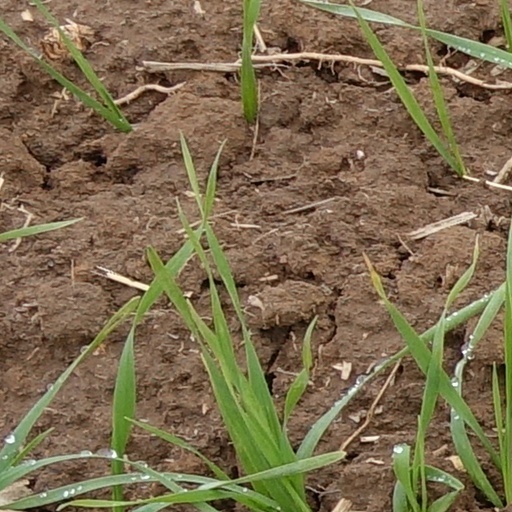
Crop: wheat